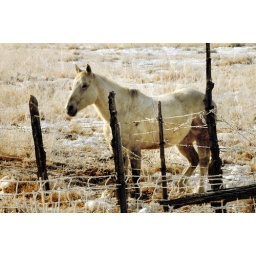
white horse near palmyra fence corner texture